Min opera

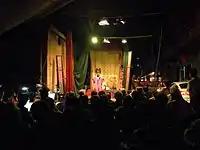
Min opera

Min opera (Foochow Romanized: Mìng-kiŏk), also called Fuzhou drama (Foochow Romanized: Hók-ciŭ-hié), is one of the major forms of traditional opera in Fujian Province. It enjoys great popularity in Fuzhou and surrounding regions in Fujian where the Fuzhou dialect is spoken, as well as in Taiwan and Indonesia, Malaysia, Singapore and Brunei. Min opera had been evolving for over 300 years before becoming established in the early twentieth century.